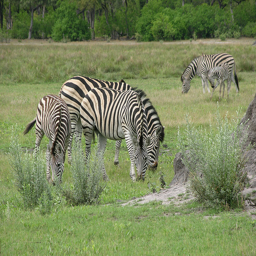
A herd of zebra grazing on a lush green field.
Several zebras grazing in a very grassy area
A zebra feeding on grass, with its herd.
A group of zebra are in a field eating grass.
A herd of zebra are grazing in a green field.